Rudolphine Tables

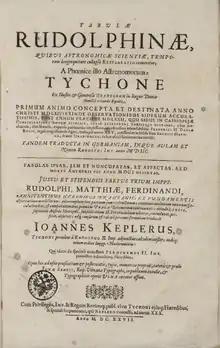
Title page.

The observations underlying the Rudolphine tables were performed by Tycho Brahe and his team. Brahe's measurements were much more accurate than the ones available previously. He worked with elaborate instruments to determine the precise positions of planets and stars in the sky but did not have a telescope.